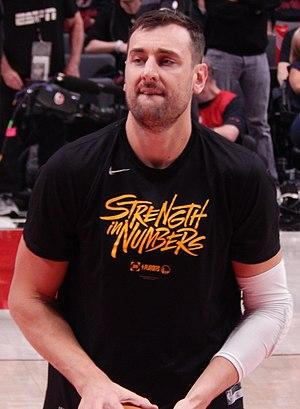
Andrew Bogut est un joueur professionnel australien de basket-ball. Il évolue au poste de pivot. Formé à l'université de l'Utah, il est sélectionné en première position de la draft 2005.